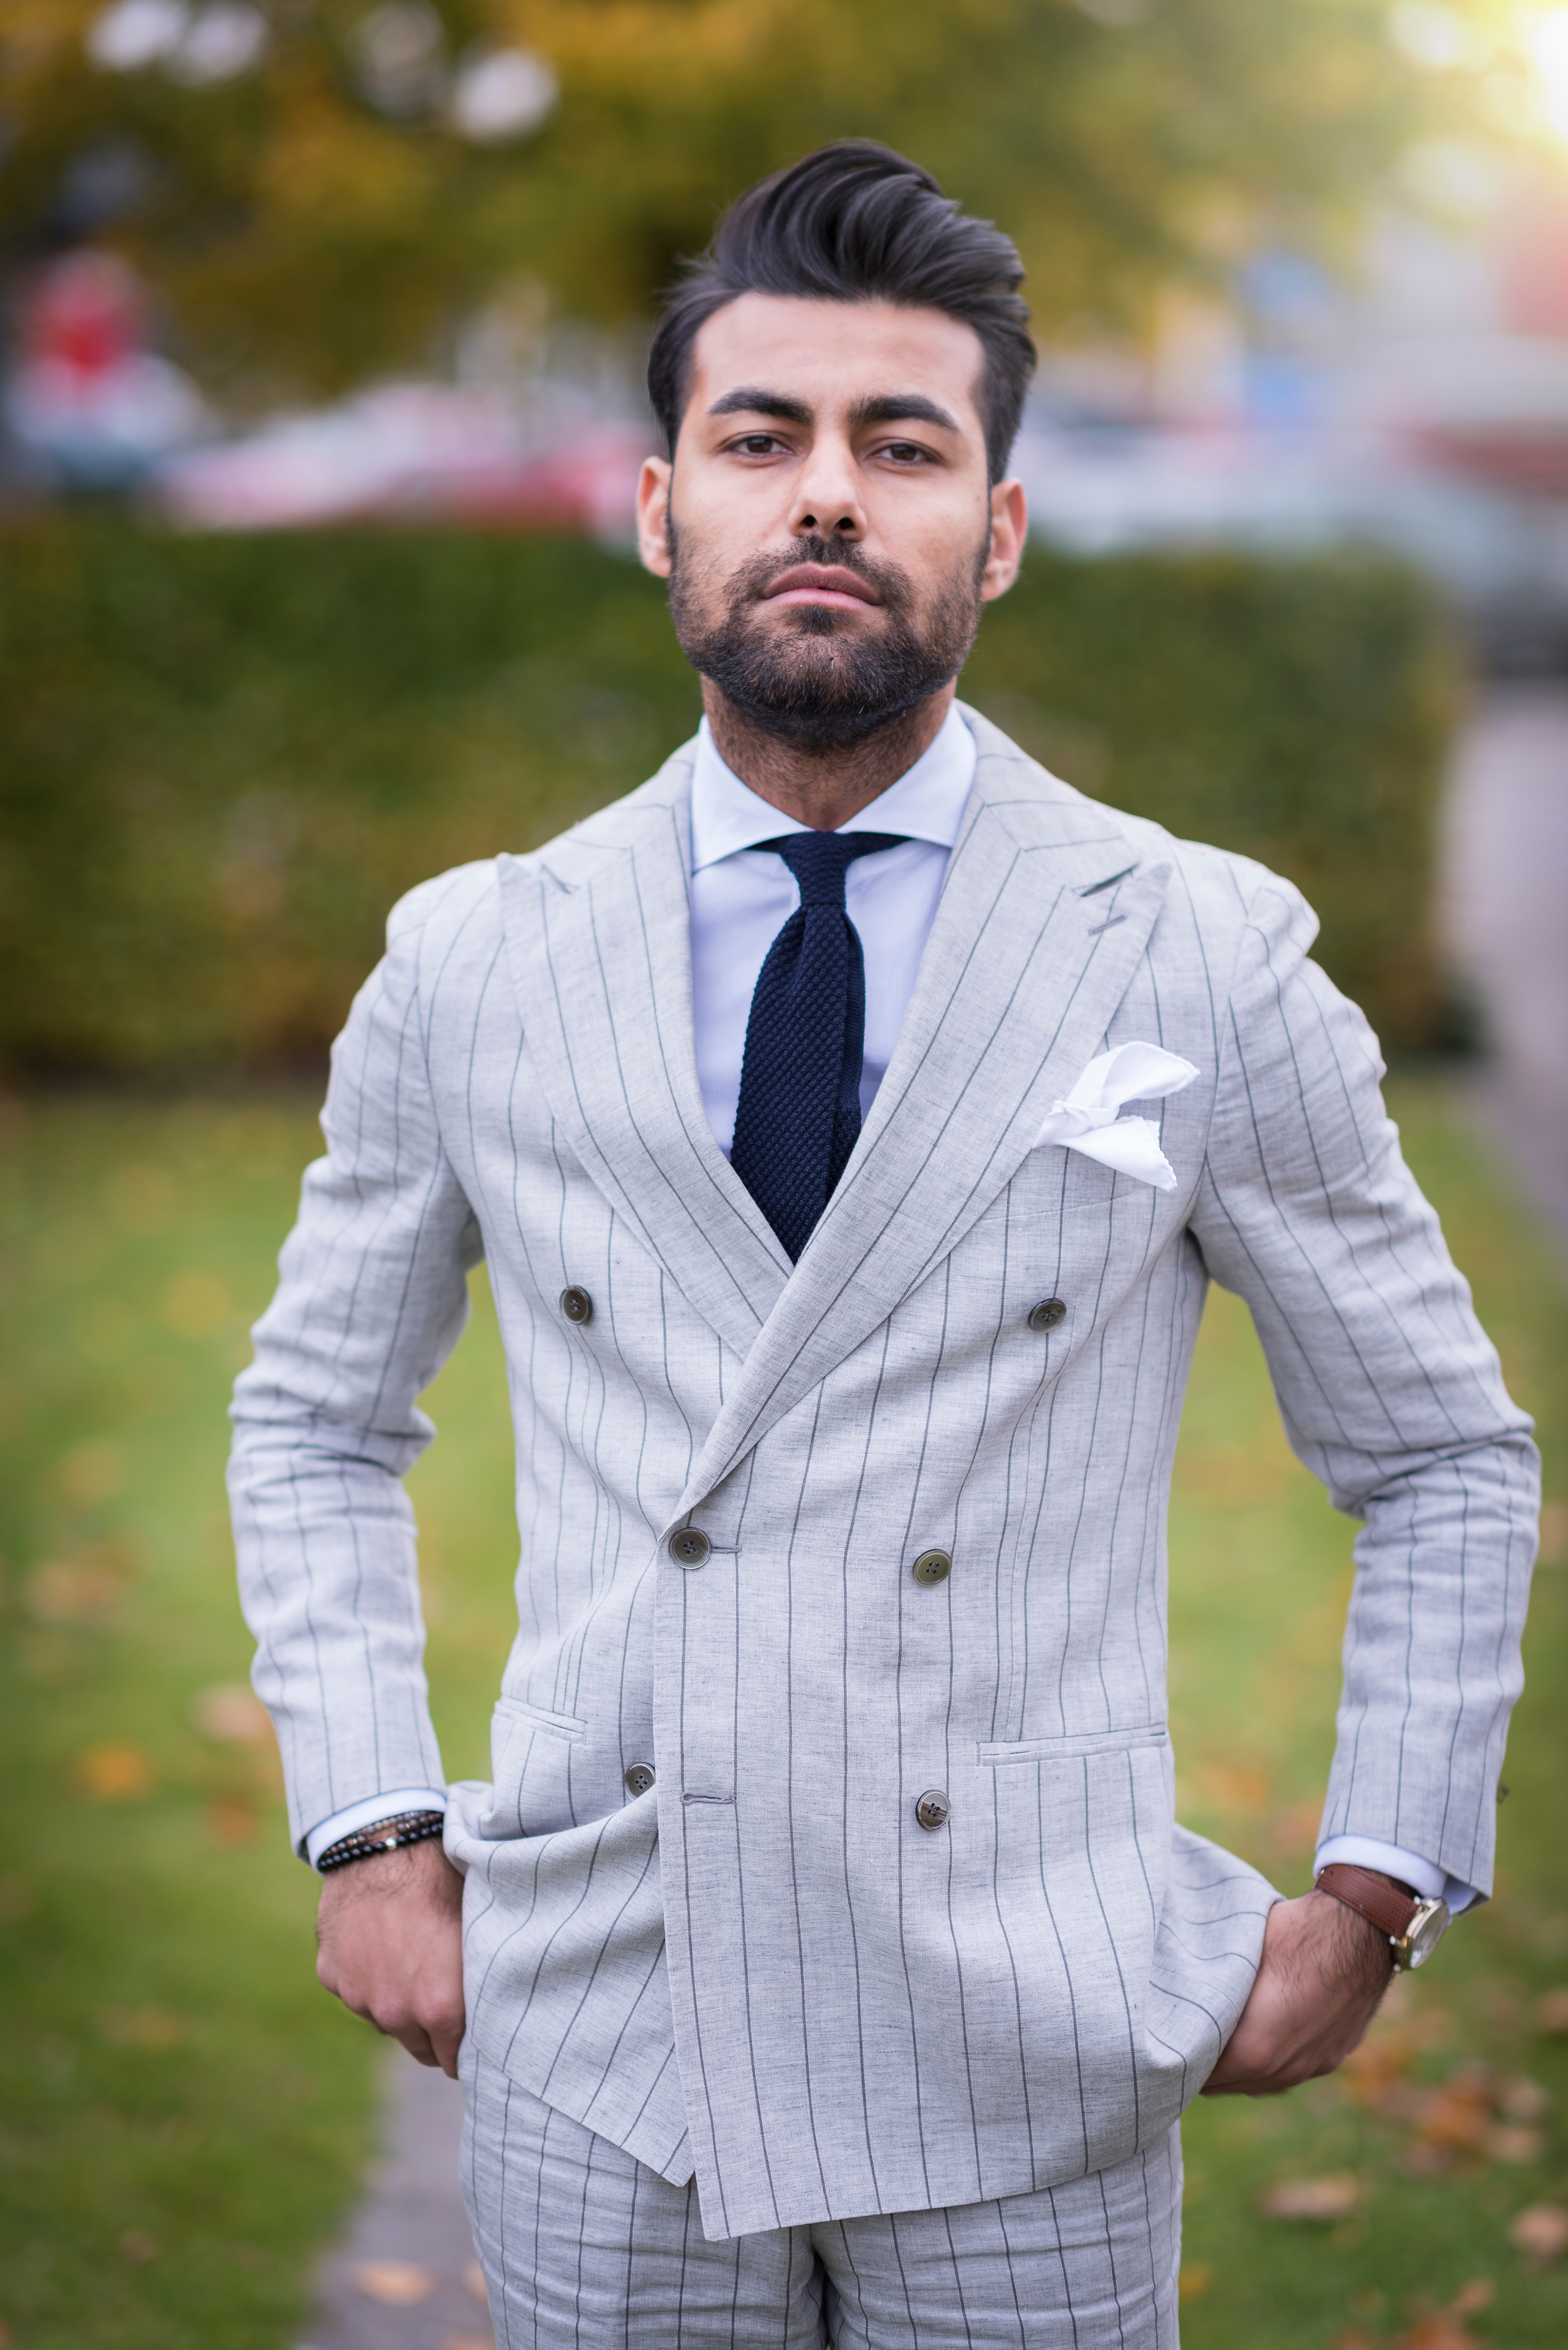
man, person, suit, male, spring, fashion, clothing, outerwear, hairstyle, gentleman, photo shoot, formal wear, facial hair